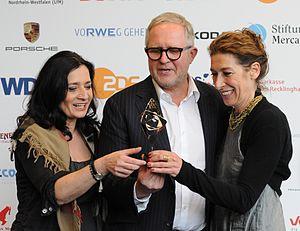
Sabine Derflinger, née en 1963 à Wels, est une réalisatrice, scénariste, productrice et actrice autrichienne.